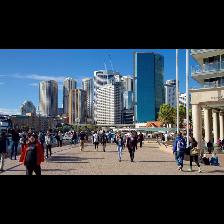
Label: Human